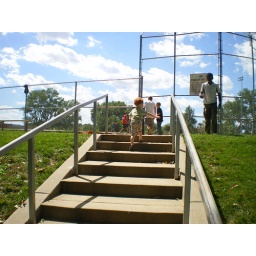
n the bear when over the mountain